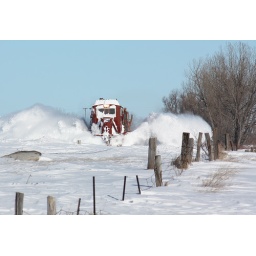
An old wooden fence provides for a classic winter scene on the prairie in western Minnesota.